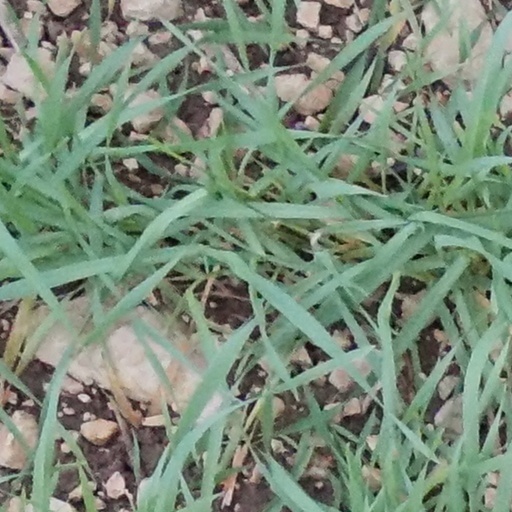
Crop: wheat